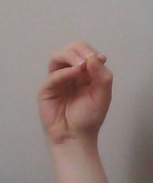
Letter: ha